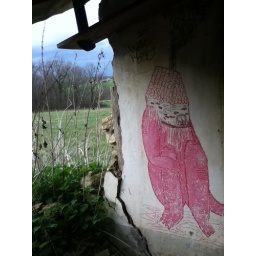
Painting in run down farm house in the French countryside. Disintegrating walls makes painting with oil sticks tuff work